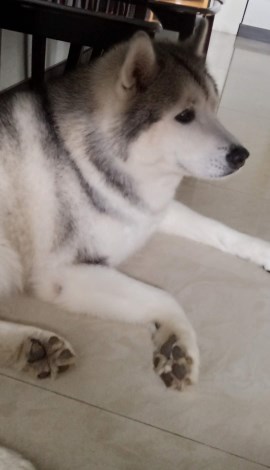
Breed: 1160-n000003-Siberian_husky